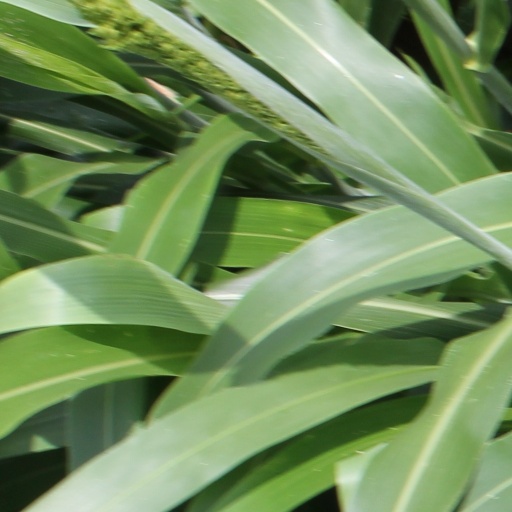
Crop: sorghum